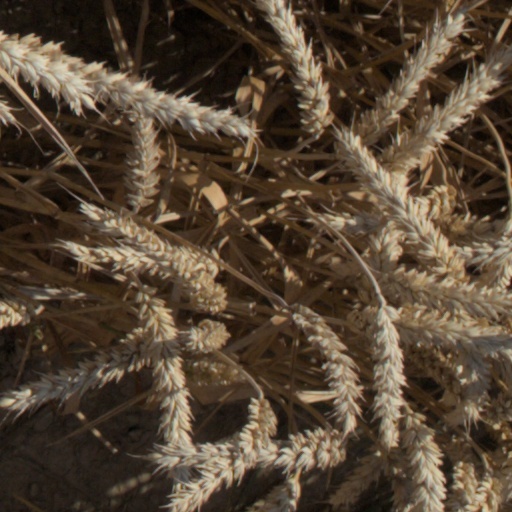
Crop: wheat